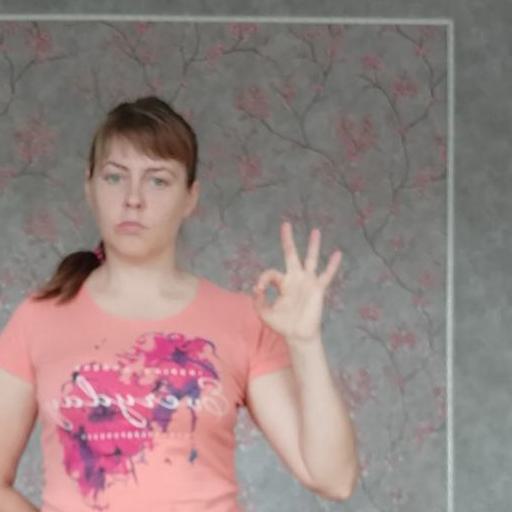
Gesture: ok